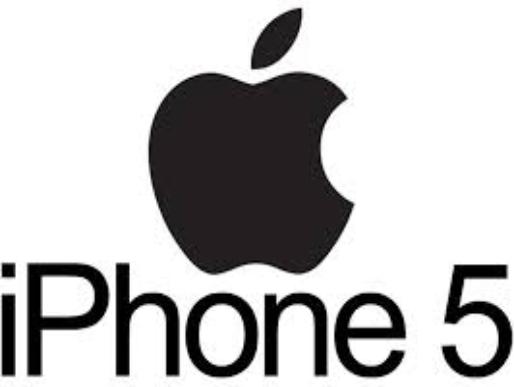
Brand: iPhone-2
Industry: Electronic